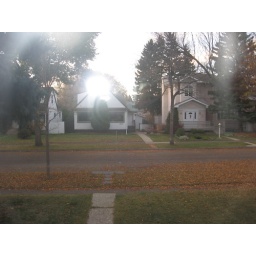
Out the window in the front door about 8am MDT October 6